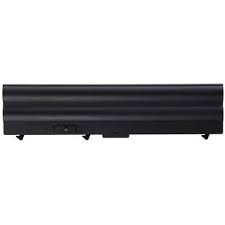
Waste category: battery